Adena Williams Loston

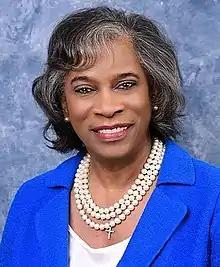
Dr. Adena Williams Loston

Adena Williams Loston (born 1952) is the 14th president of St. Philip’s College. She was installed as the new president in ceremonies on March 1, 2007.